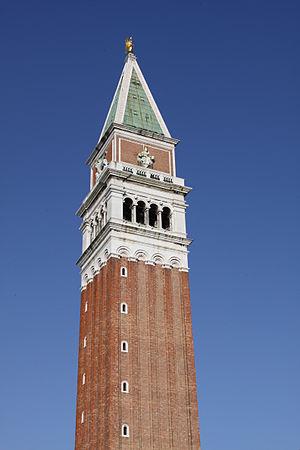
Venise est une ville côtière du nord-est de l'Italie, sur les rives de la mer Adriatique. Elle s'étend sur un ensemble de 121 petites îles séparées par un réseau de canaux et reliées par 435 ponts. Située au milieu de la lagune vénète, entre les estuaires du Pô et du Piave, Venise est renommée pour cet emplacement exceptionnel ainsi que pour son architecture et son patrimoine culturel, qui lui valent une inscription au patrimoine mondial de l'UNESCO.